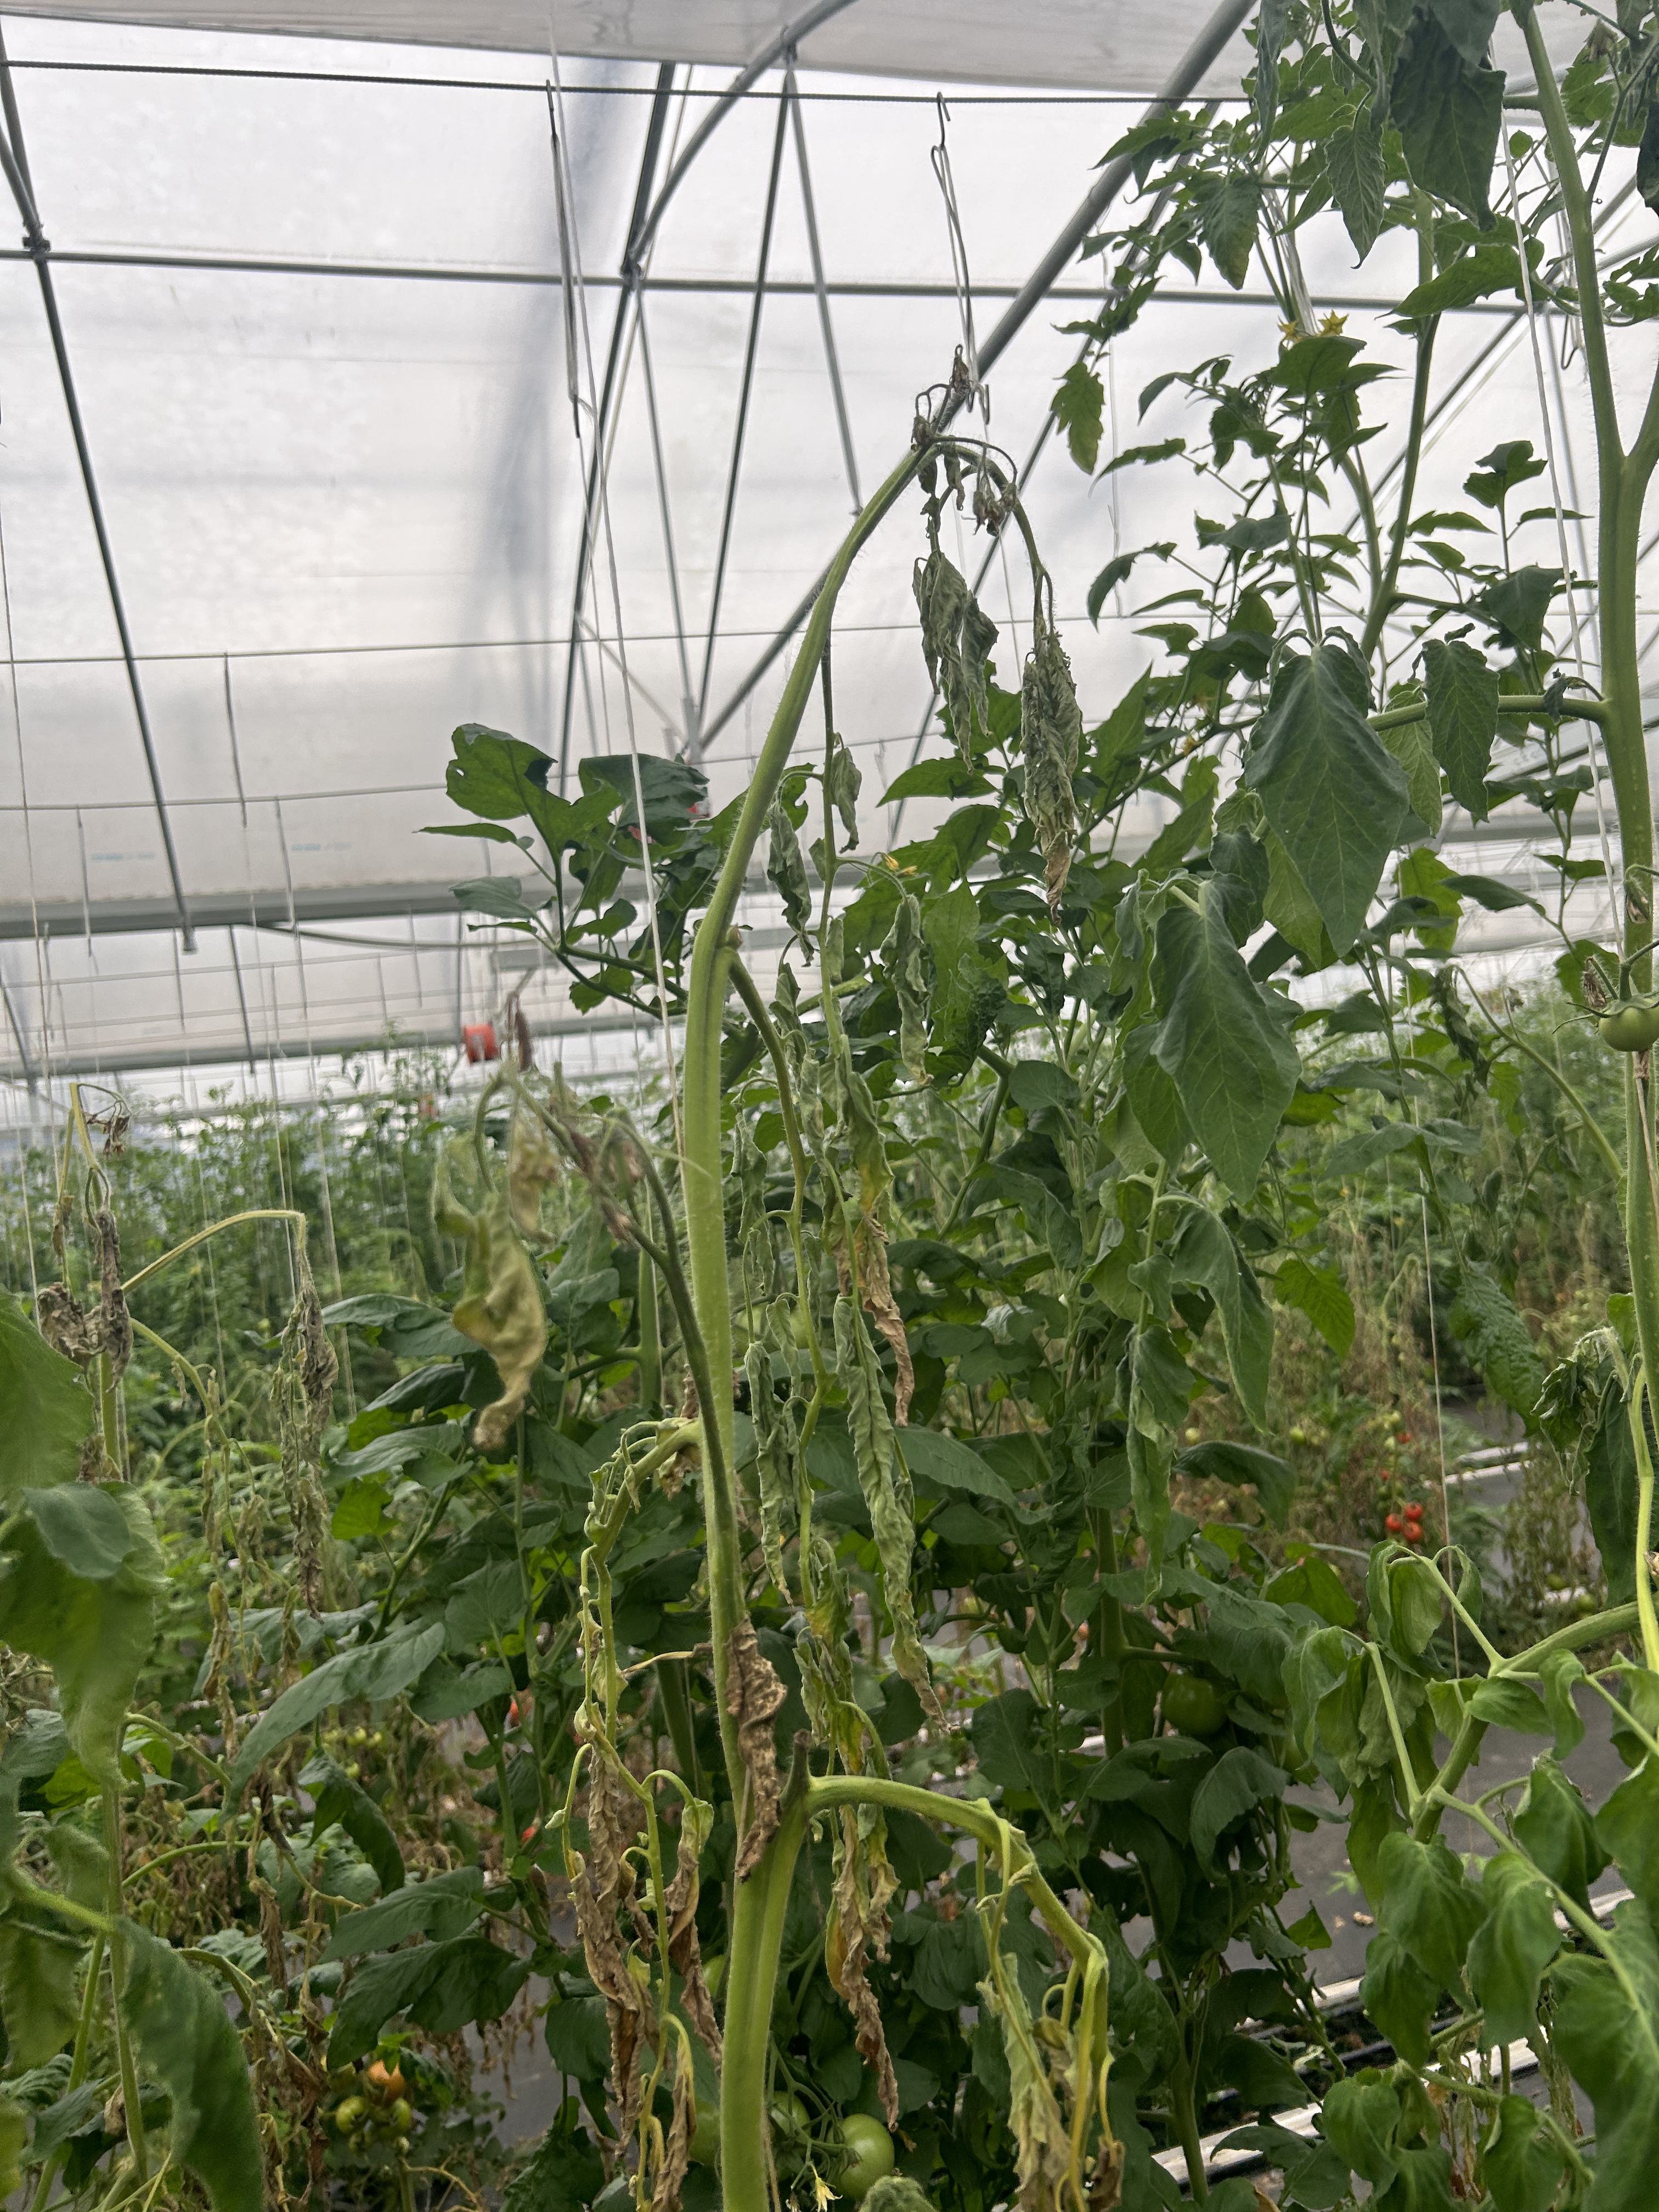
Disease: Wilt